The Mysterious Geographic Explorations of Jasper Morello

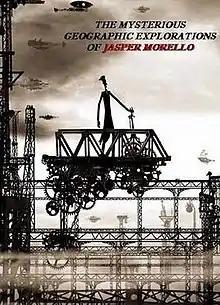
Promotional Poster

The Mysterious Geographic Explorations of Jasper Morello is a 2005 Australian animated short film. It was developed and produced in association with the Australian Film Commission; developed and produced with the assistance of Film Victoria and produced in association with SBS Independent. It was supposed to be succeeded by three other feature films: "Jasper Morello and the return of Claude Belgon", "Jasper Morello and the Ghost of ALTO MEA", and "Jasper Morello and the Ebeneza of Gothia".